Dead Last

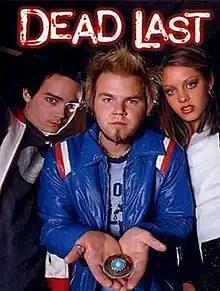
Promotional poster

Dead Last is an American fantasy comedy-drama television series, produced by Warner Bros., and aired on The WB from August 14 to September 25, 2001. It starred Sara Downing as Jane Cahill, Tyler Labine as Scotty Sallback, and Kett Turton as Vaughn Parrish. The series ran for one season with 13 episodes produced, but only 6 episodes were aired by The WB before the series was cancelled.